Port of Piraeus

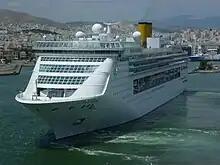
The cruise ship "Costa Victoria" at the Port of Piraeus

The Port of Piraeus is the largest passenger port in Europe and one of the largest passenger ports in the world. It has a total quay length of 2.8 km and draft of up